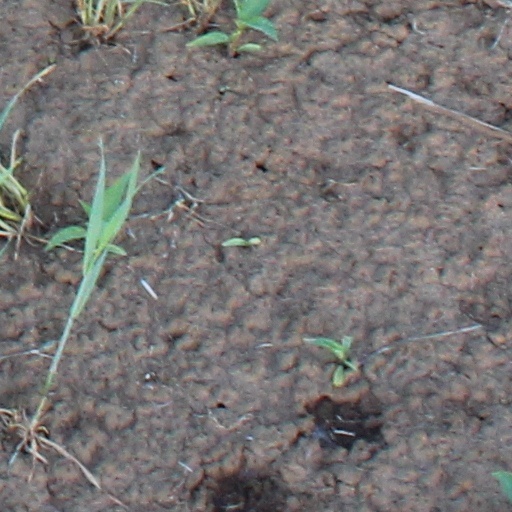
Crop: wheat